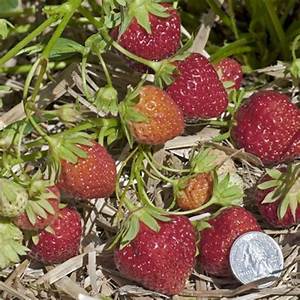
Label: Strawberry